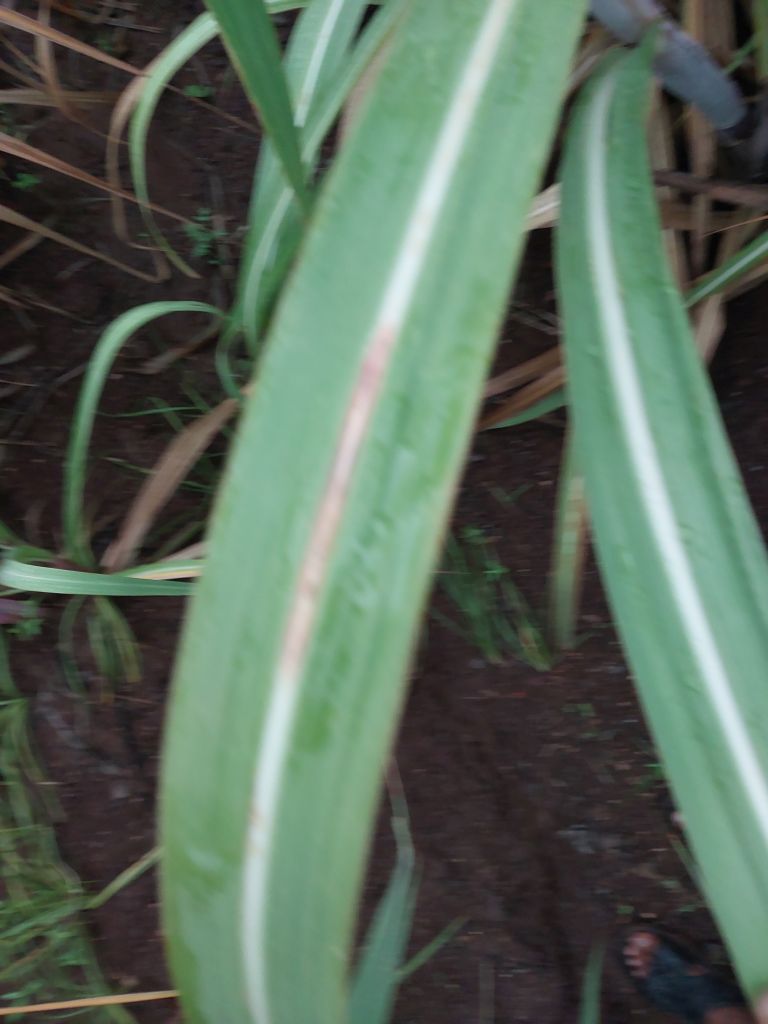
Label: Brown Spot